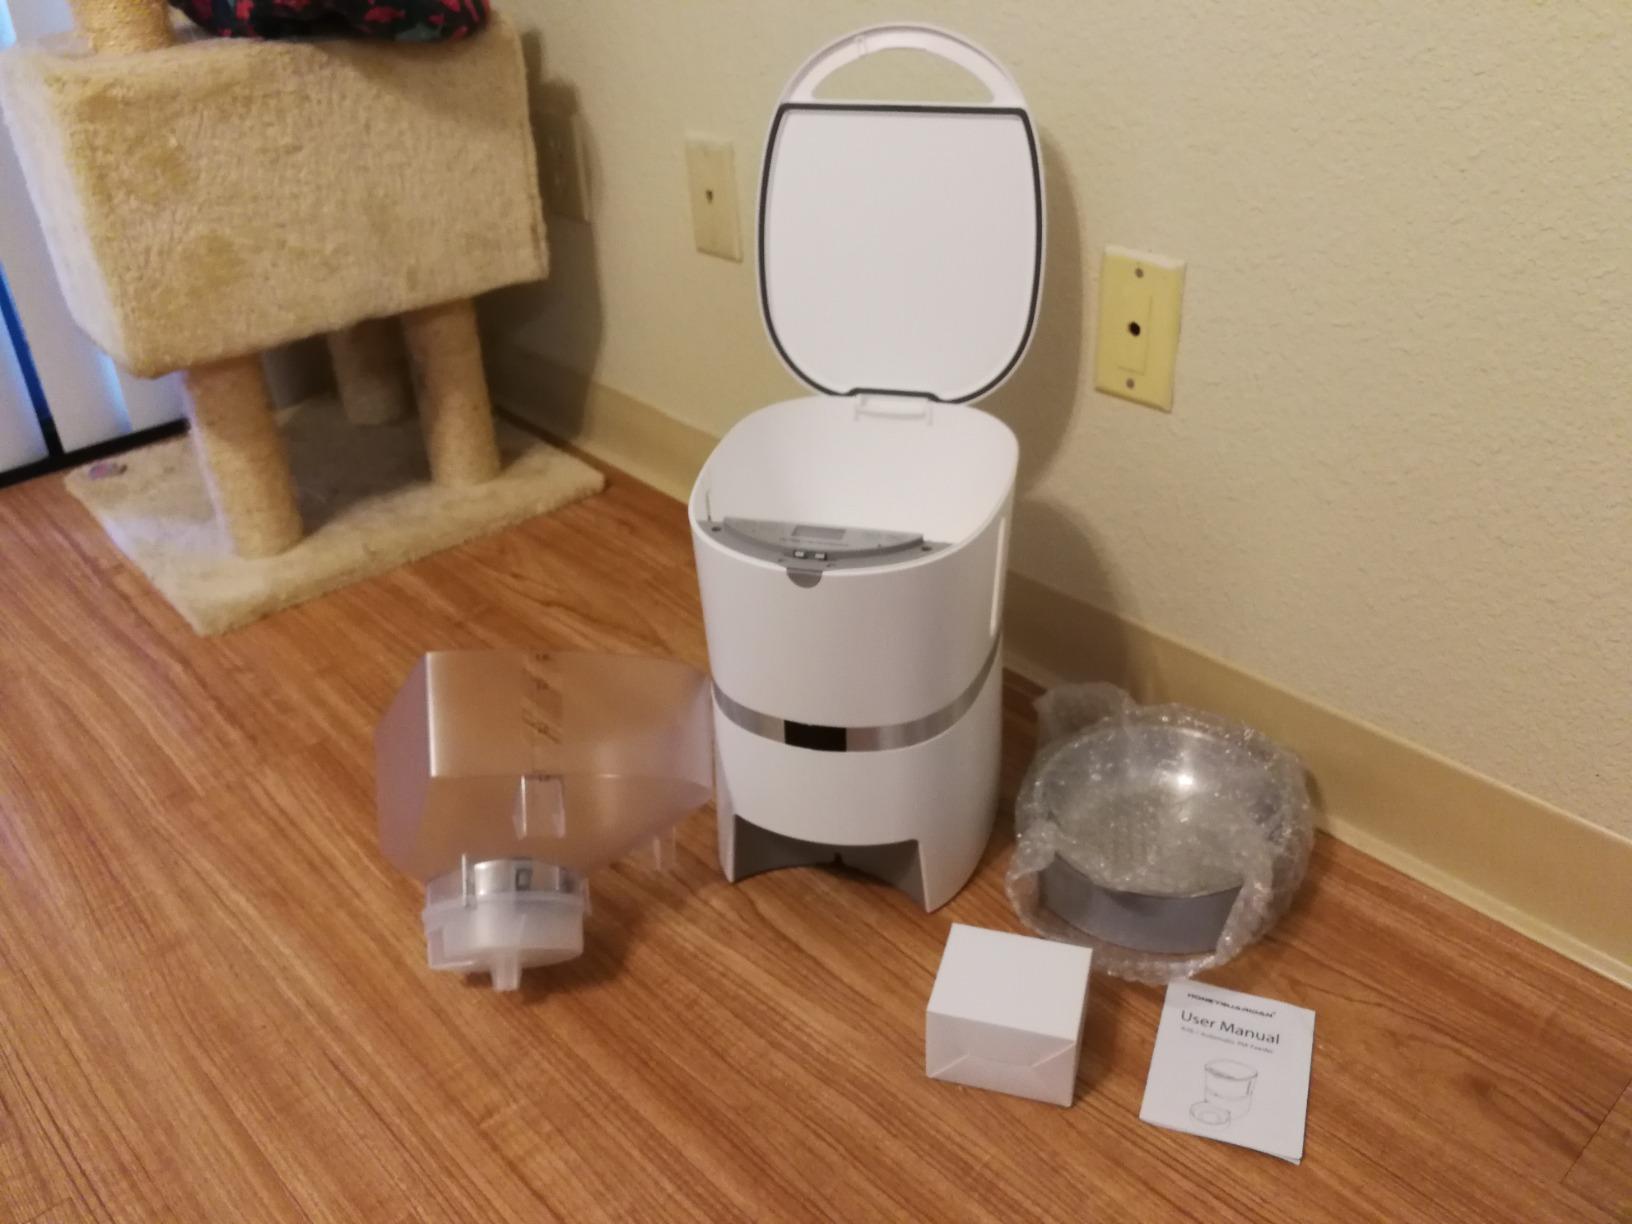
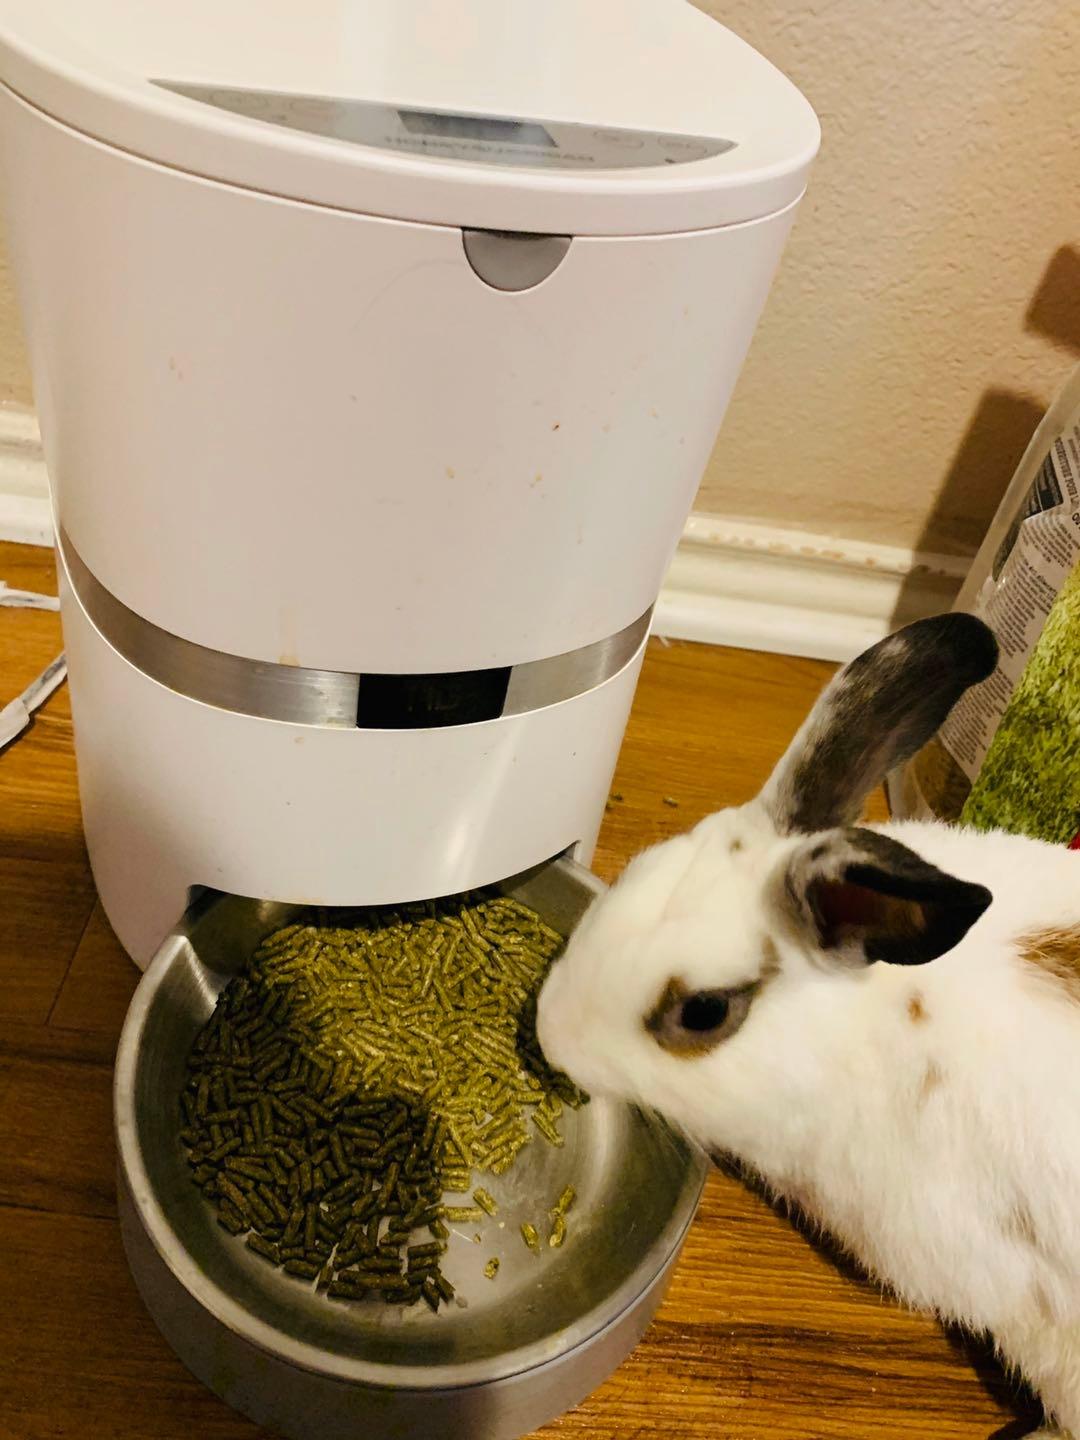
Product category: items_feeder
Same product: yes